Pet Sematary (2019 film)

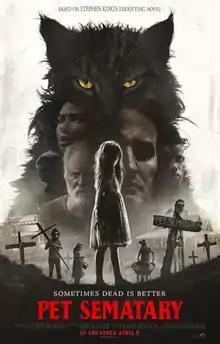
Theatrical release poster

Pet Sematary is a 2019 American supernatural horror film directed by Kevin Kölsch and Dennis Widmyer from a screenplay by Jeff Buhler, based on the 1983 novel of the same name by Stephen King. It is the second film adaptation of the novel, following the 1989 film. It is the third installment in the Pet Sematary film series. The film stars Jason Clarke, Amy Seimetz, and John Lithgow, and follows a family that discovers a mysterious graveyard in the woods behind their new home, capable of resurrecting the dead.